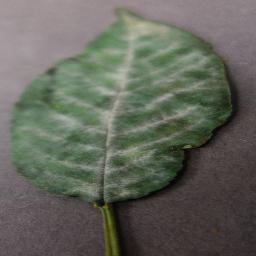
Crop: cherry
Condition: (including_sour)_powdery_mildew